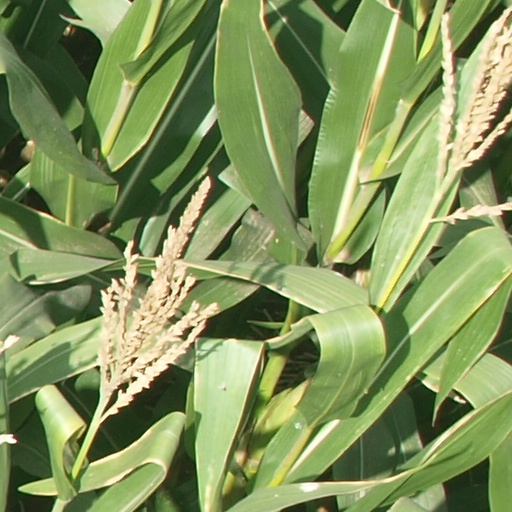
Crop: maize; corn